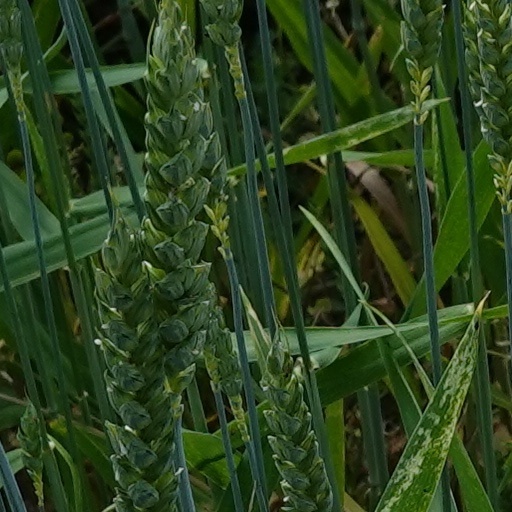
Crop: wheat